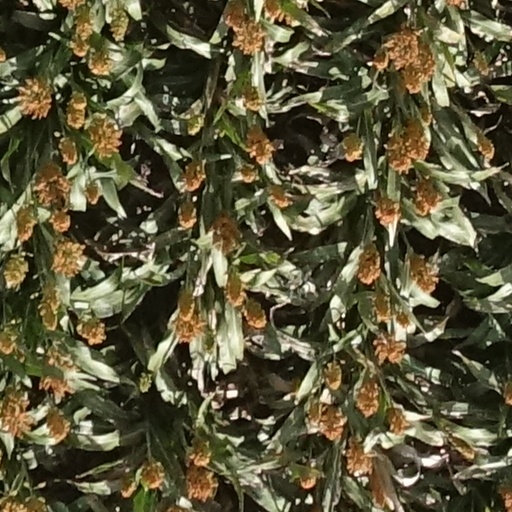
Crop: sorghum